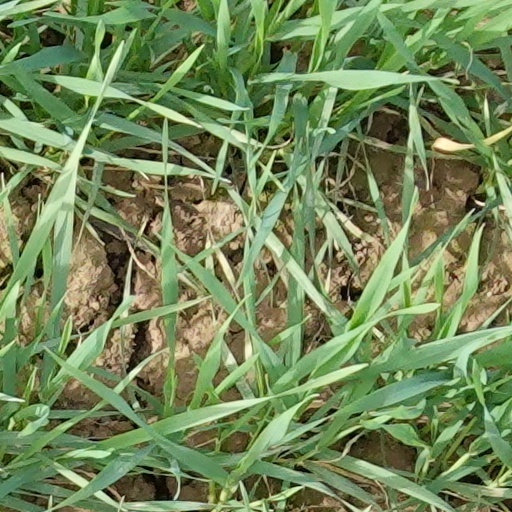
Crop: wheat